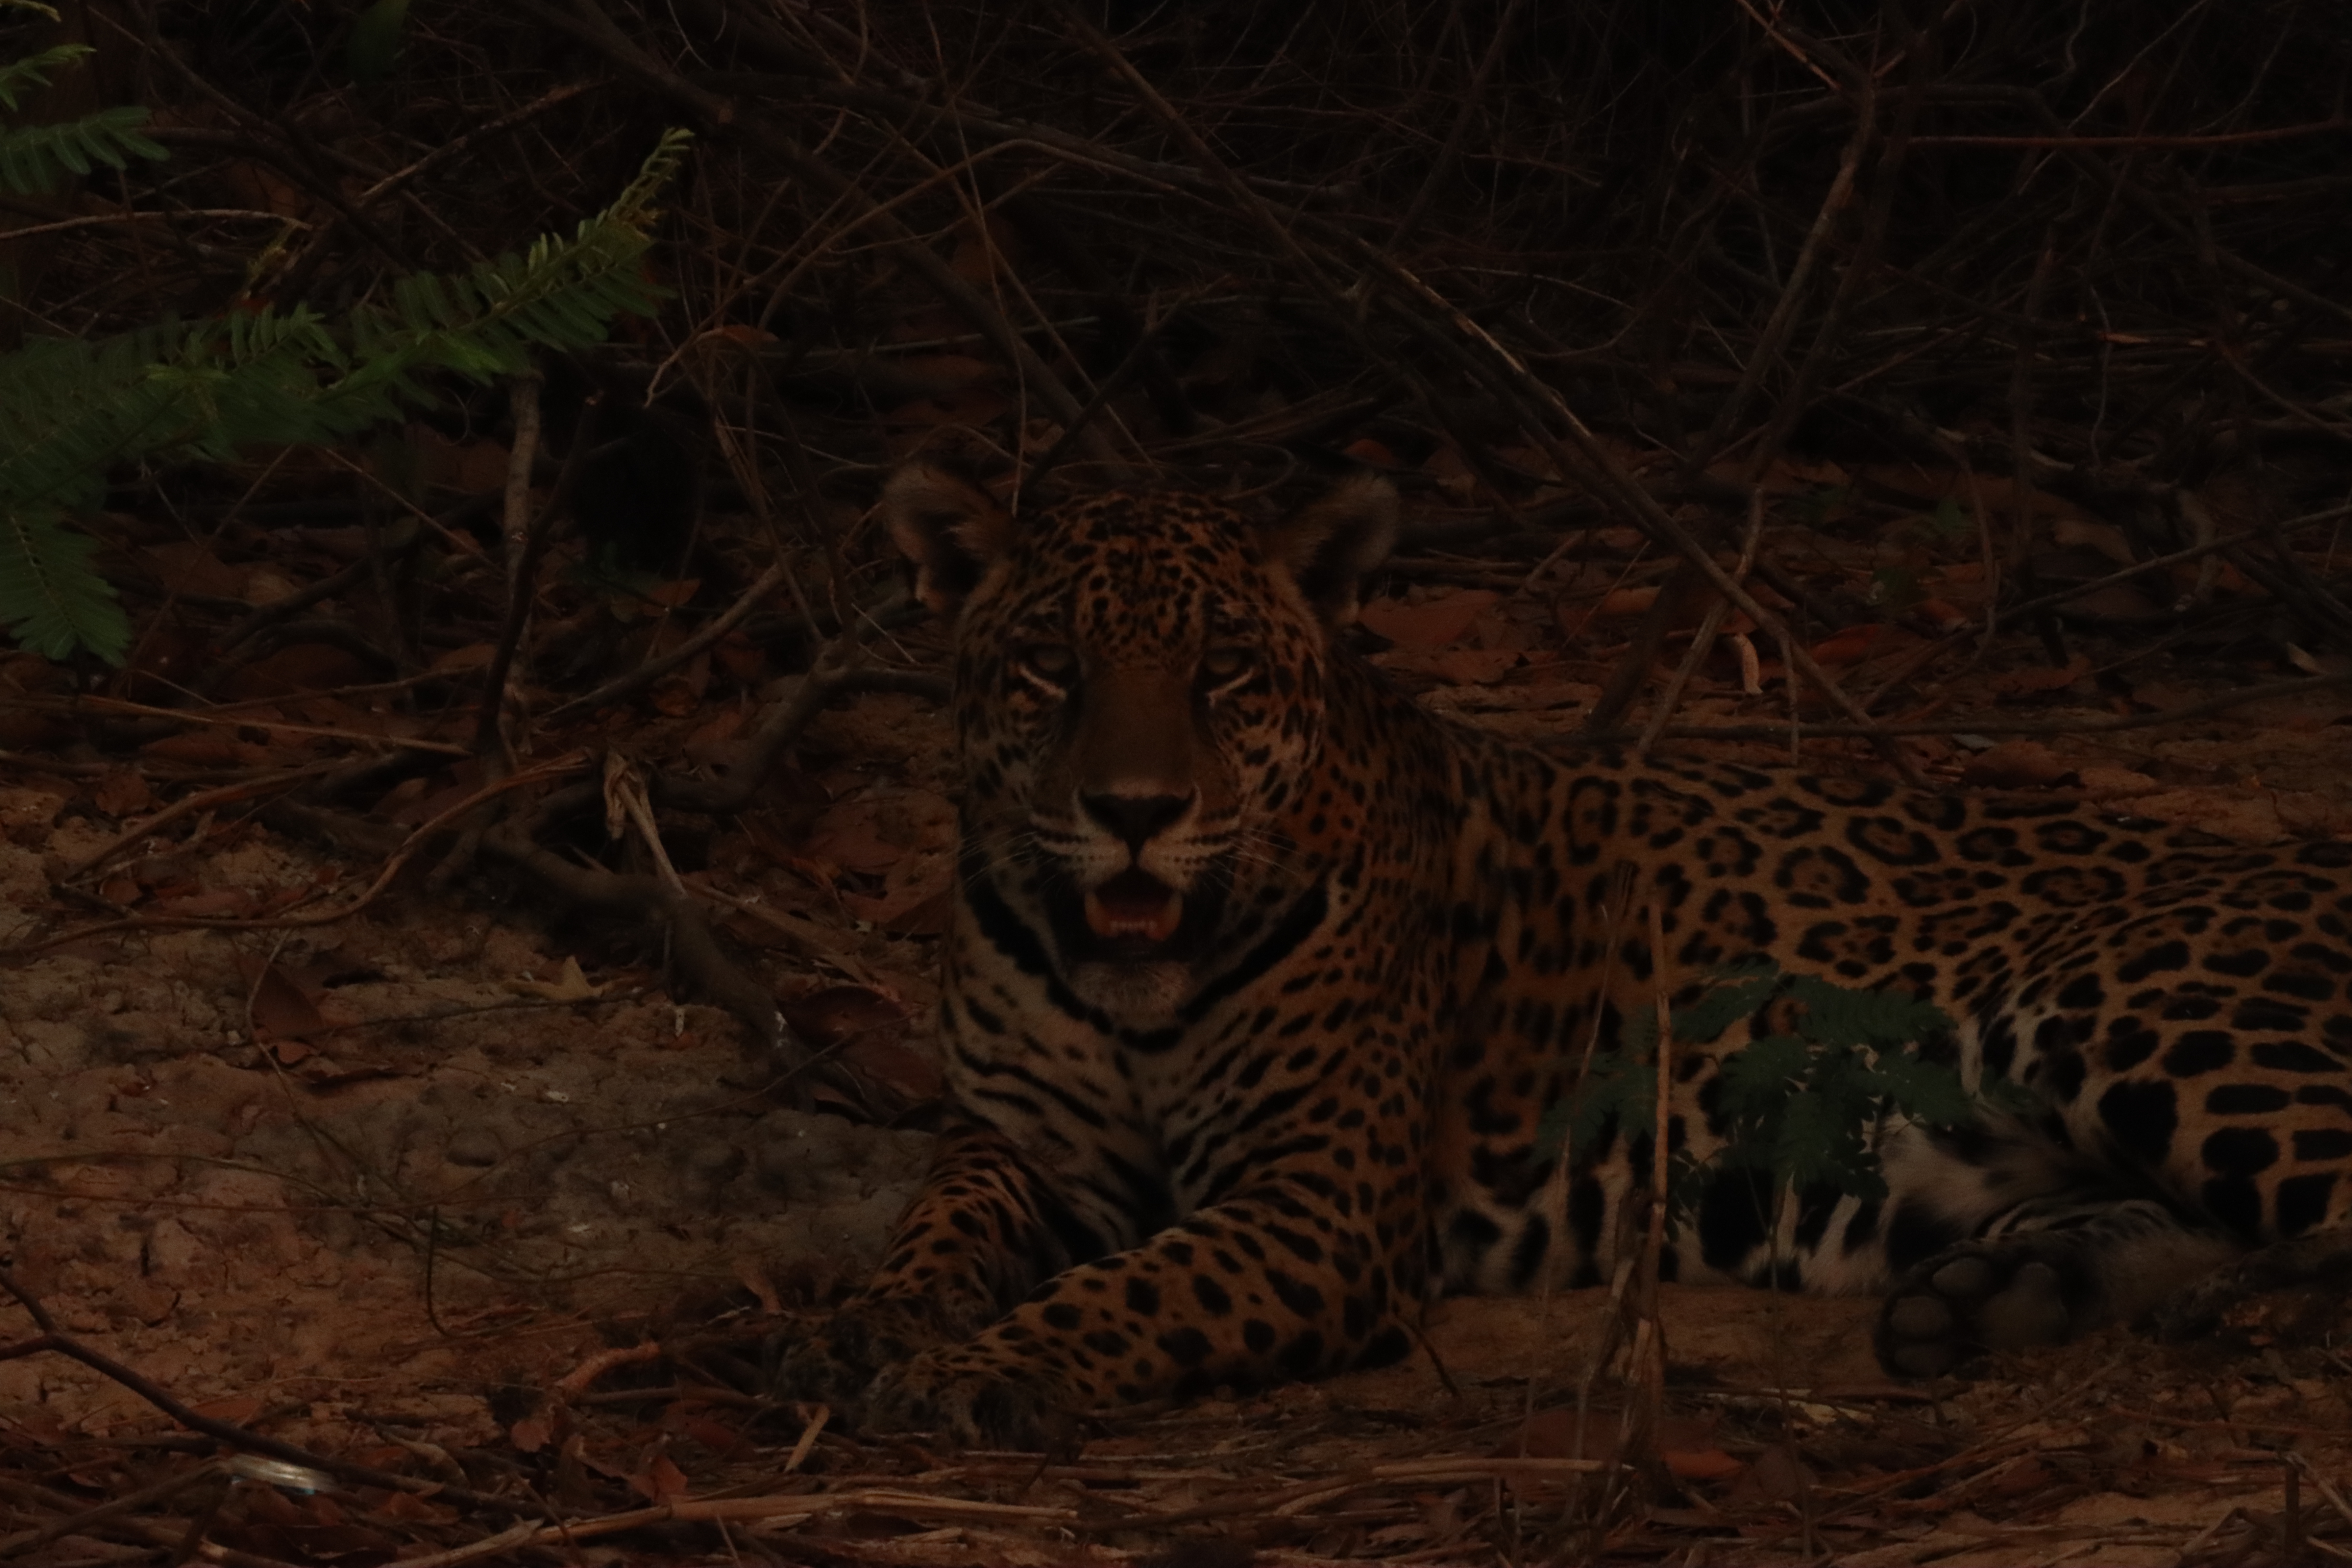
Jaguar: Pyte